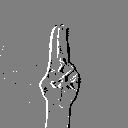
ASL letter: u